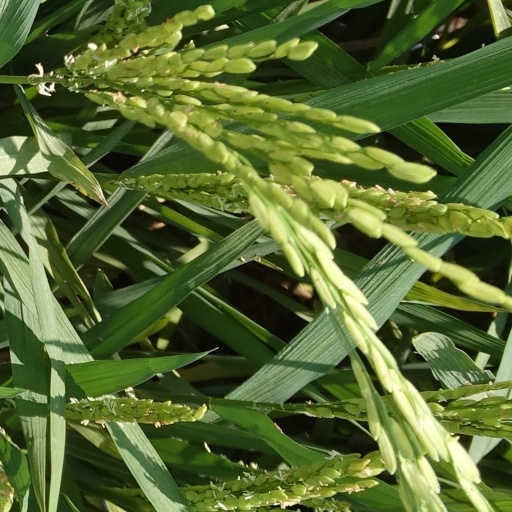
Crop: rice